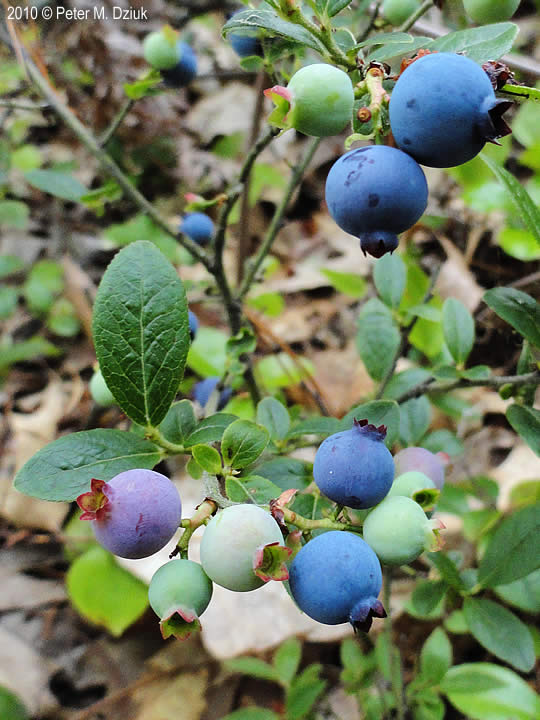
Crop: blueberry
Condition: healthy